Bang Rak district

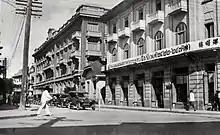
The Trocadero Hotel (centre-left) and Harry A. Badman & Co. (right) were among many businesses occupying premises on Surawong Road in 1929.

Bang Rak District gradually proceeded to fill up with development, and in the post-World War II period, increasing numbers of foreign businesses moved from the waterfront area into newer premises, especially along Si Lom Road. In 1963, the trams were discontinued, and the canal that ran alongside Si Lom road was filled in for its expansion, further incentivizing its development as a business street. (Many of the roads had originally been built with canals running alongside, using the excavated earth. The Paknam Railway was also discontinued, in 1960.) The Dusit Thani Hotel, the city's first high-rise building, opened in 1970, initiating a wave of high-rise construction along Si Lom and Sathon as the economy boomed through the early 1990s. While the 1997 financial crisis put an end to the boom, the economy eventually recovered.